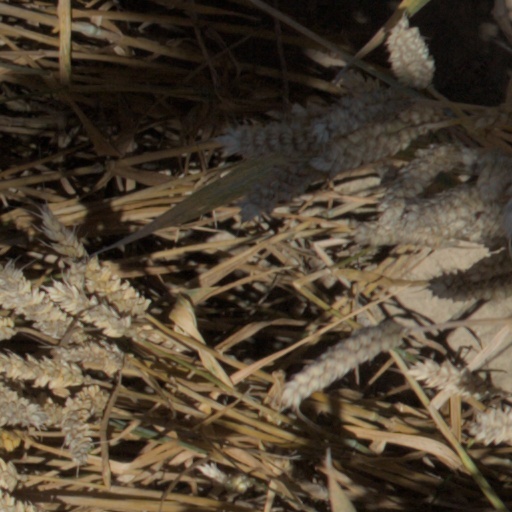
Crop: wheat